Sebastian Brendel

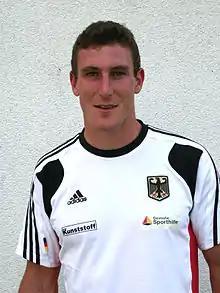
Brendel in 2011

Sebastian Brendel (born 12 March 1988) is a German sprint canoeist who has competed since 2007. Brendel is the 2016 Olympic champion in the C-1 1000 metres and C-2 1000 metres events.